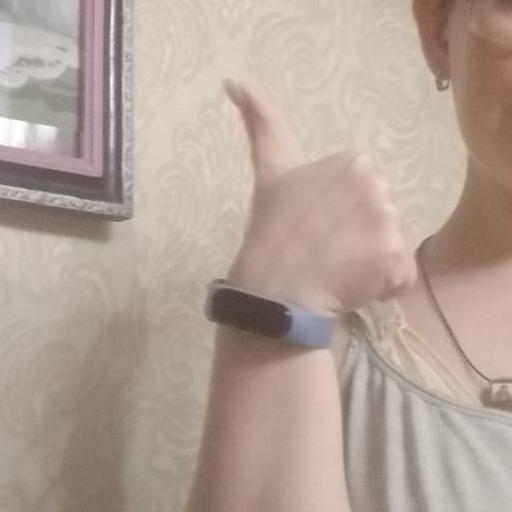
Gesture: like